SWR 99.9 FM

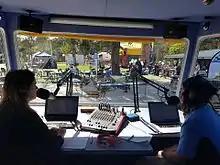
A view from the inside of the SWR 99.9 FM OB Van in action at a local community event

Using its own outside broadcast unit, SWR 99.9 FM regularly broadcasts from local shows and festivals including the Blacktown and Holroyd festivals, Rooty Hill Australia Day celebrations and other local events. The station has a long history of giving air time to local bands. "The Musos Show" on Saturdays from 2pm-4pm features local and musicians and bands. SWRtember was initially launched to promote local upcoming talent. In 2011 New Zealand rock band Dragon headlined SWRtember and played a 45-minute set live to air. SWRtember has since been replaced with SWR 99.9 FM's Annual "Live Radio Gig" (see below)"," usually occurring in September every year.